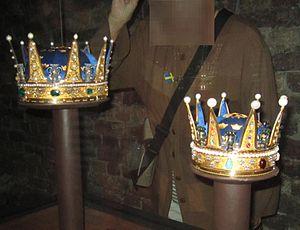
Eugénie de Suède et de Norvège née le 24 avril 1830 à Stockholm et décédée dans la même ville le 23 avril 1889 est une princesse suédo-norvégienne.